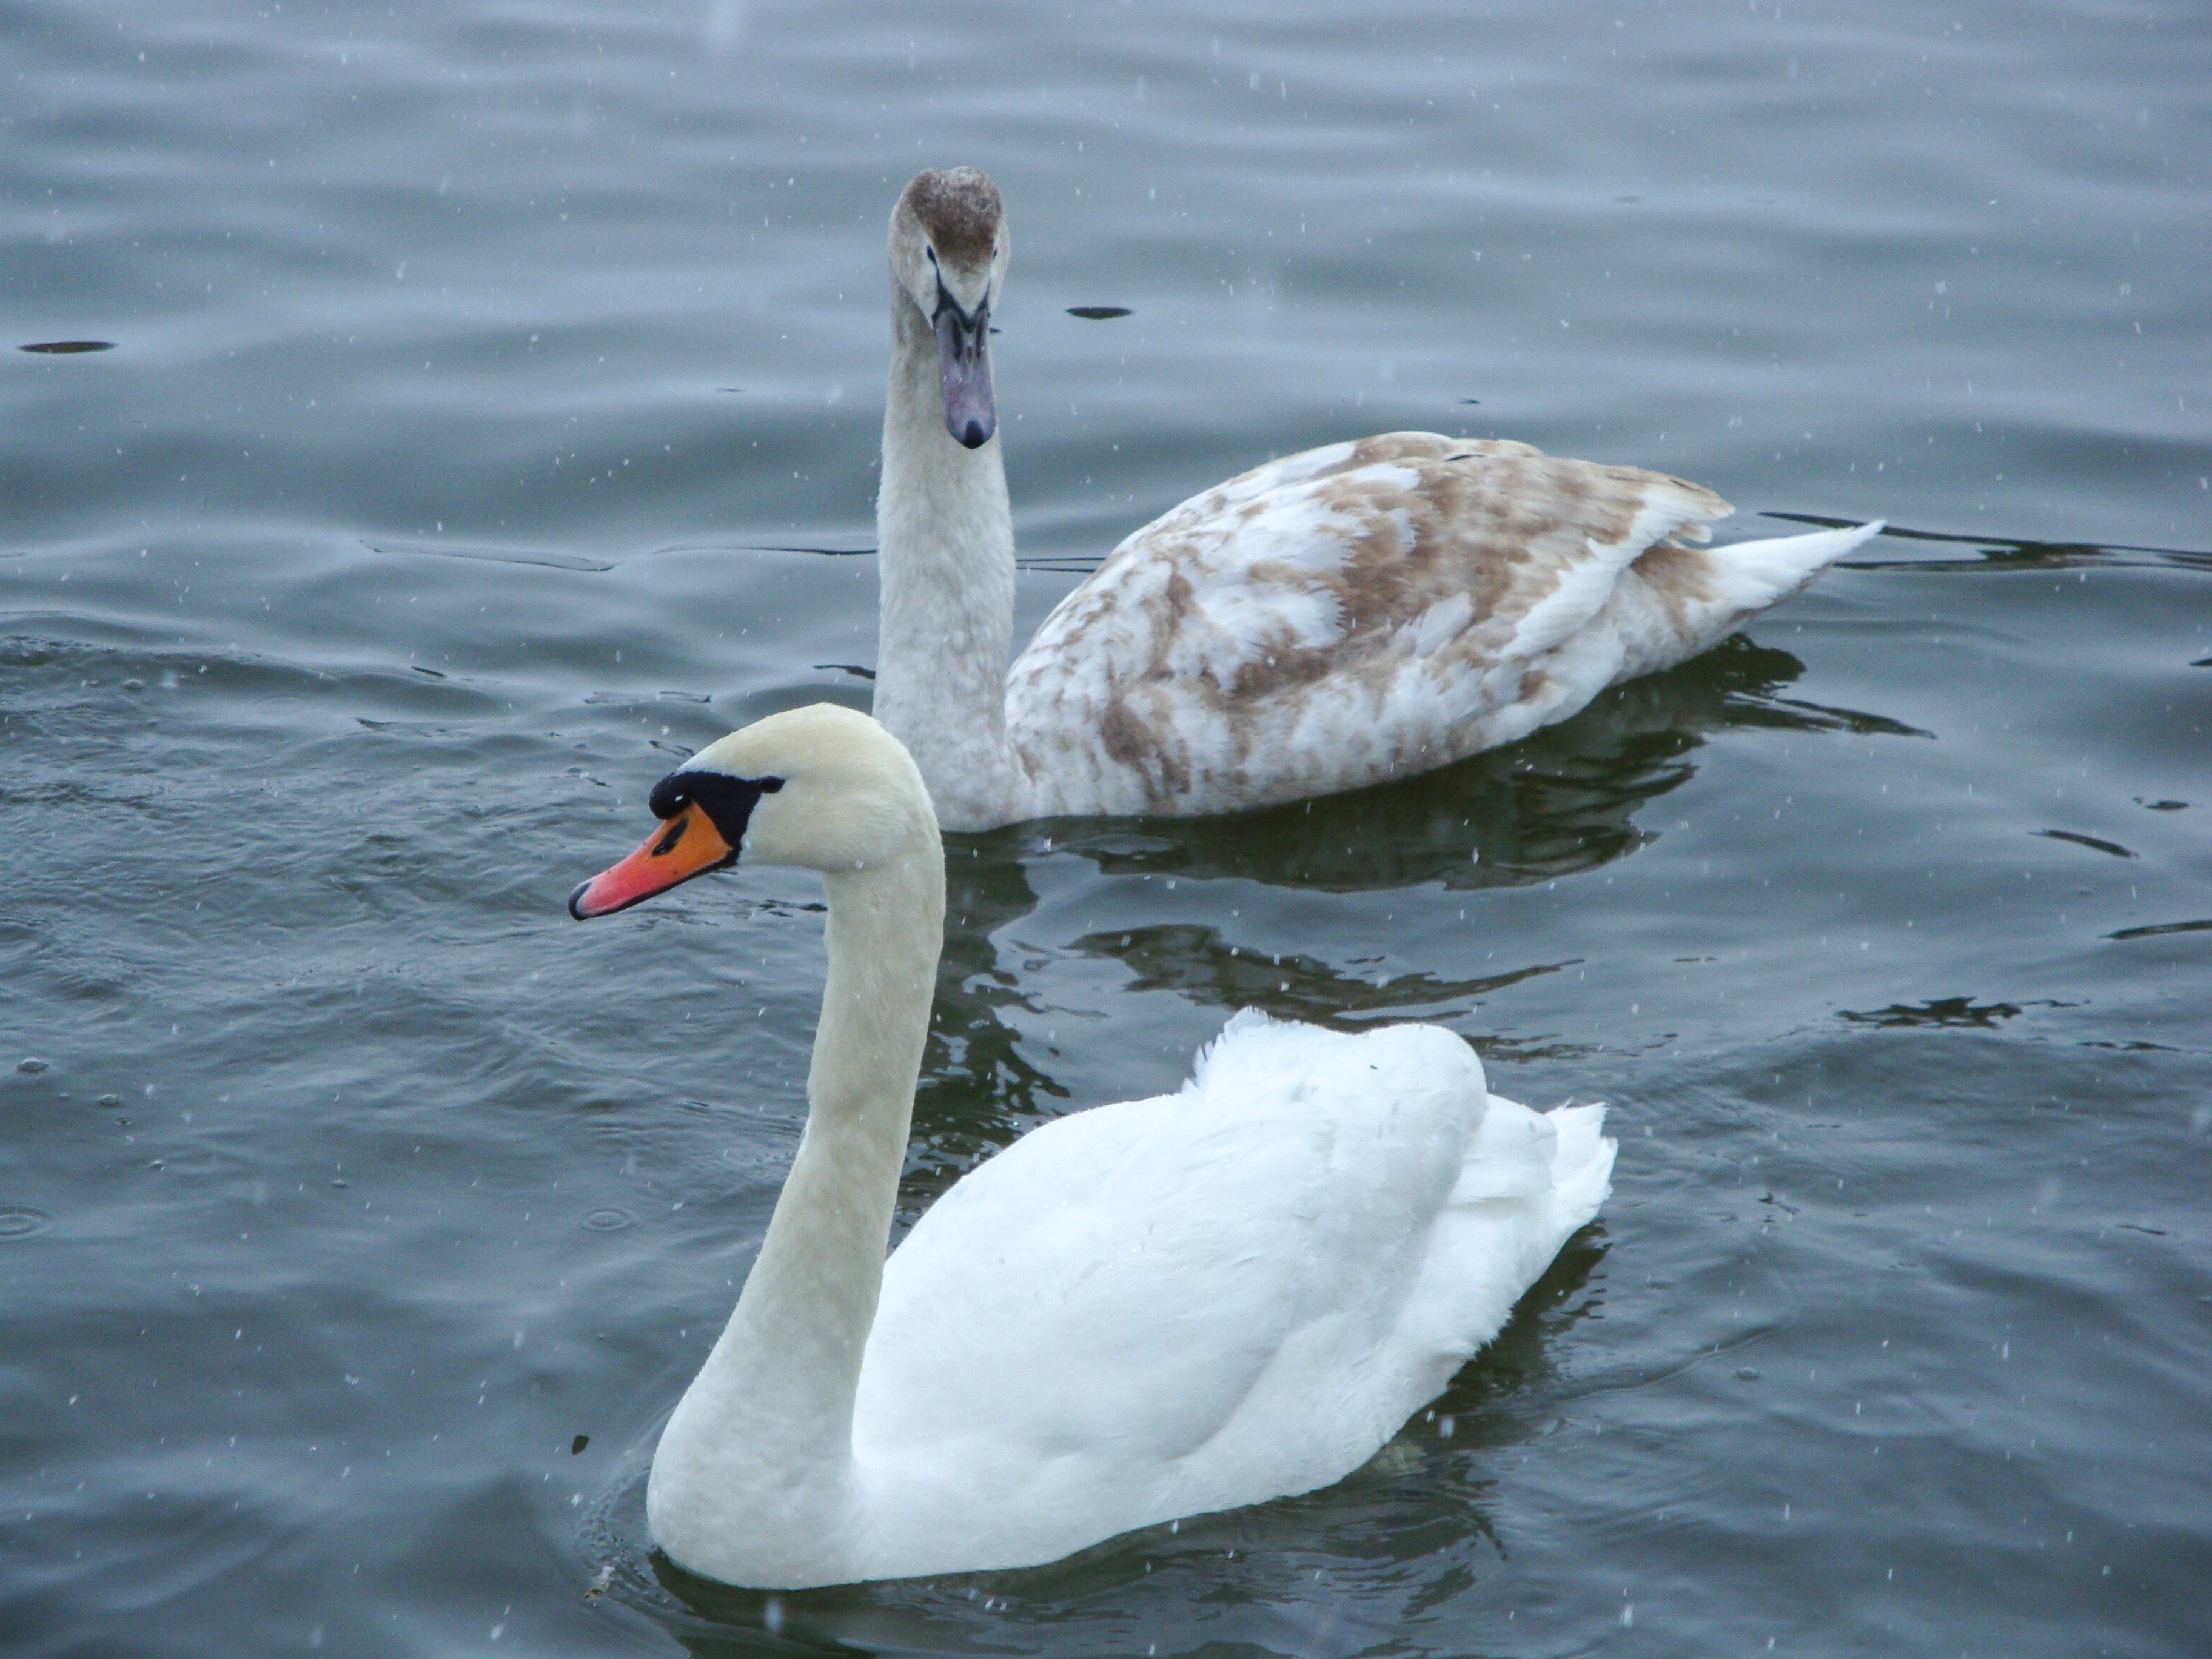
water, winter, bird, wing, lake, pond, wildlife, beak, fauna, austria, swan, swans, vertebrate, waterfowl, water bird, waldviertel, lower austria, ducks geese and swans